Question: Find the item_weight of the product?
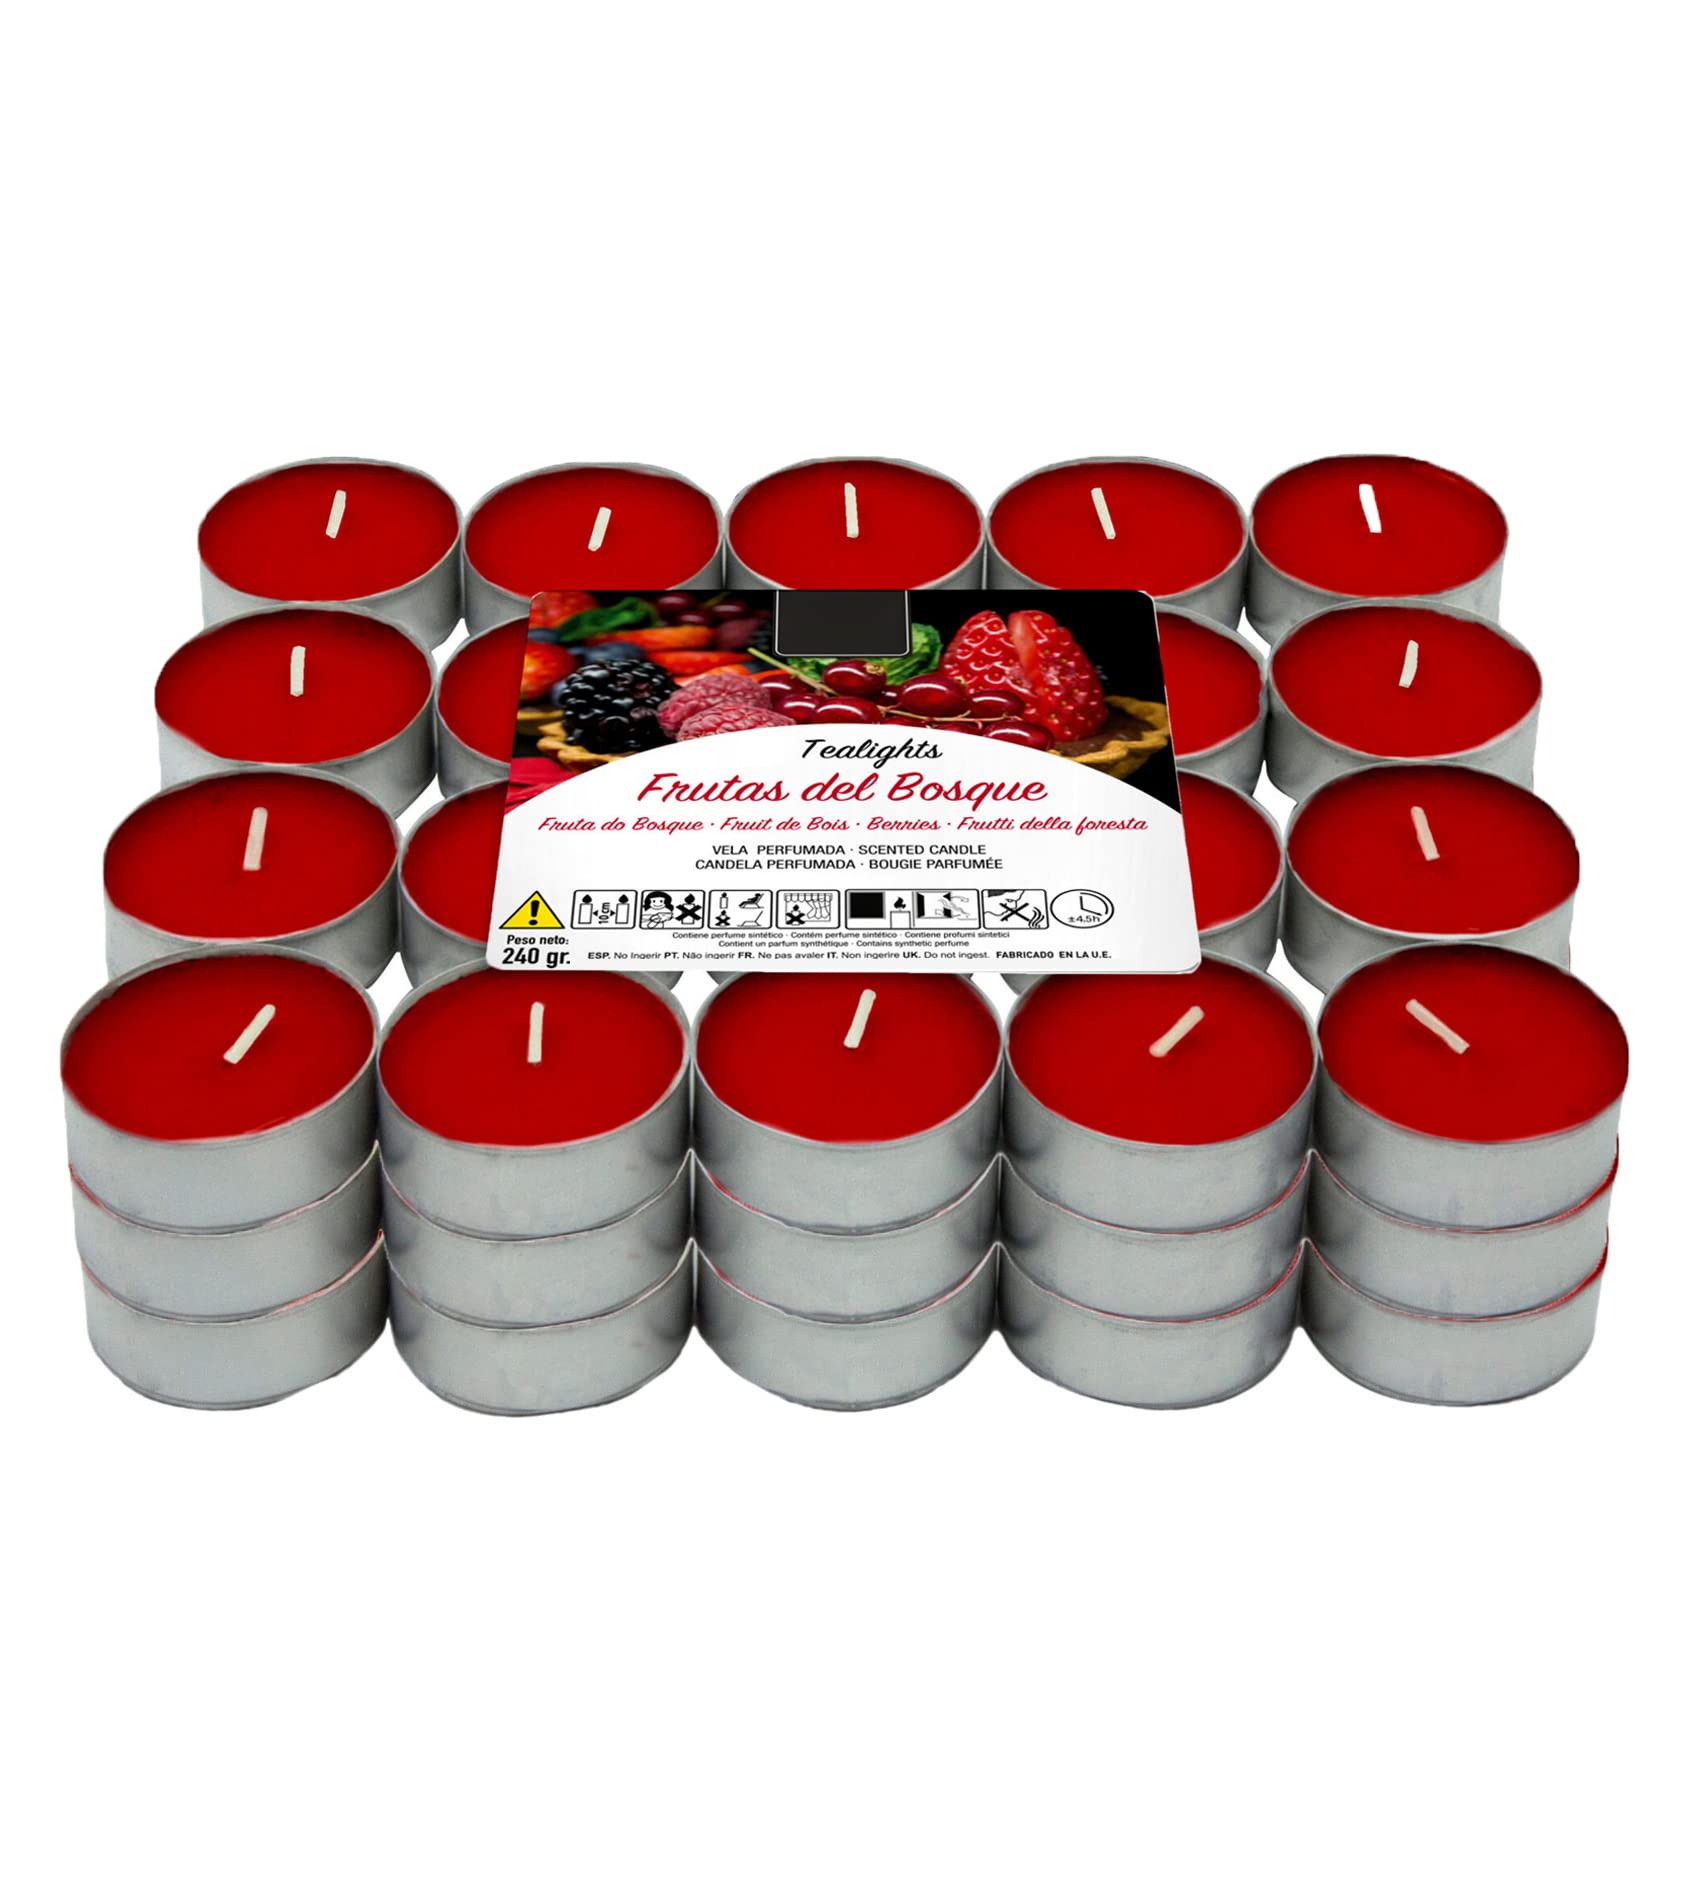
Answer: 240.0 gram